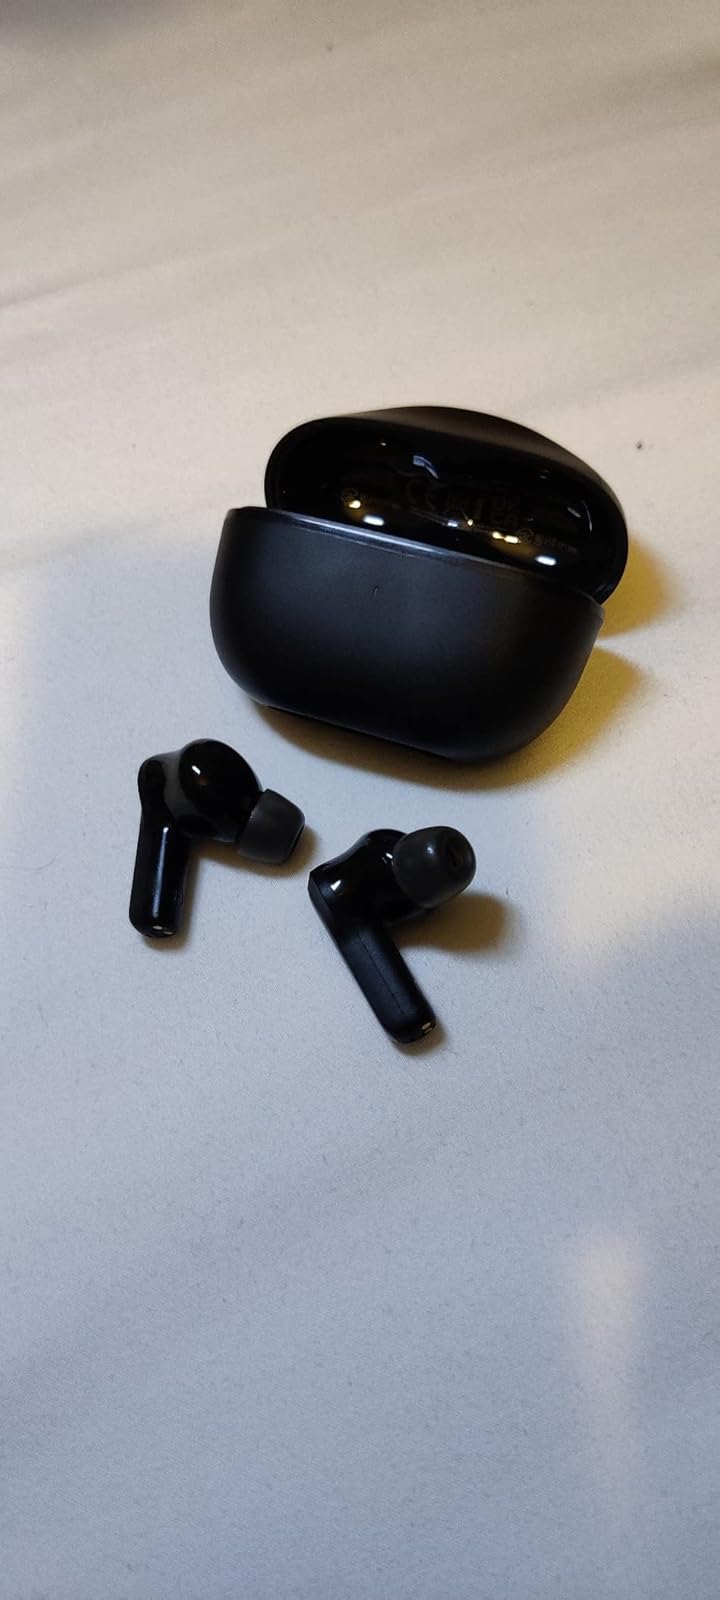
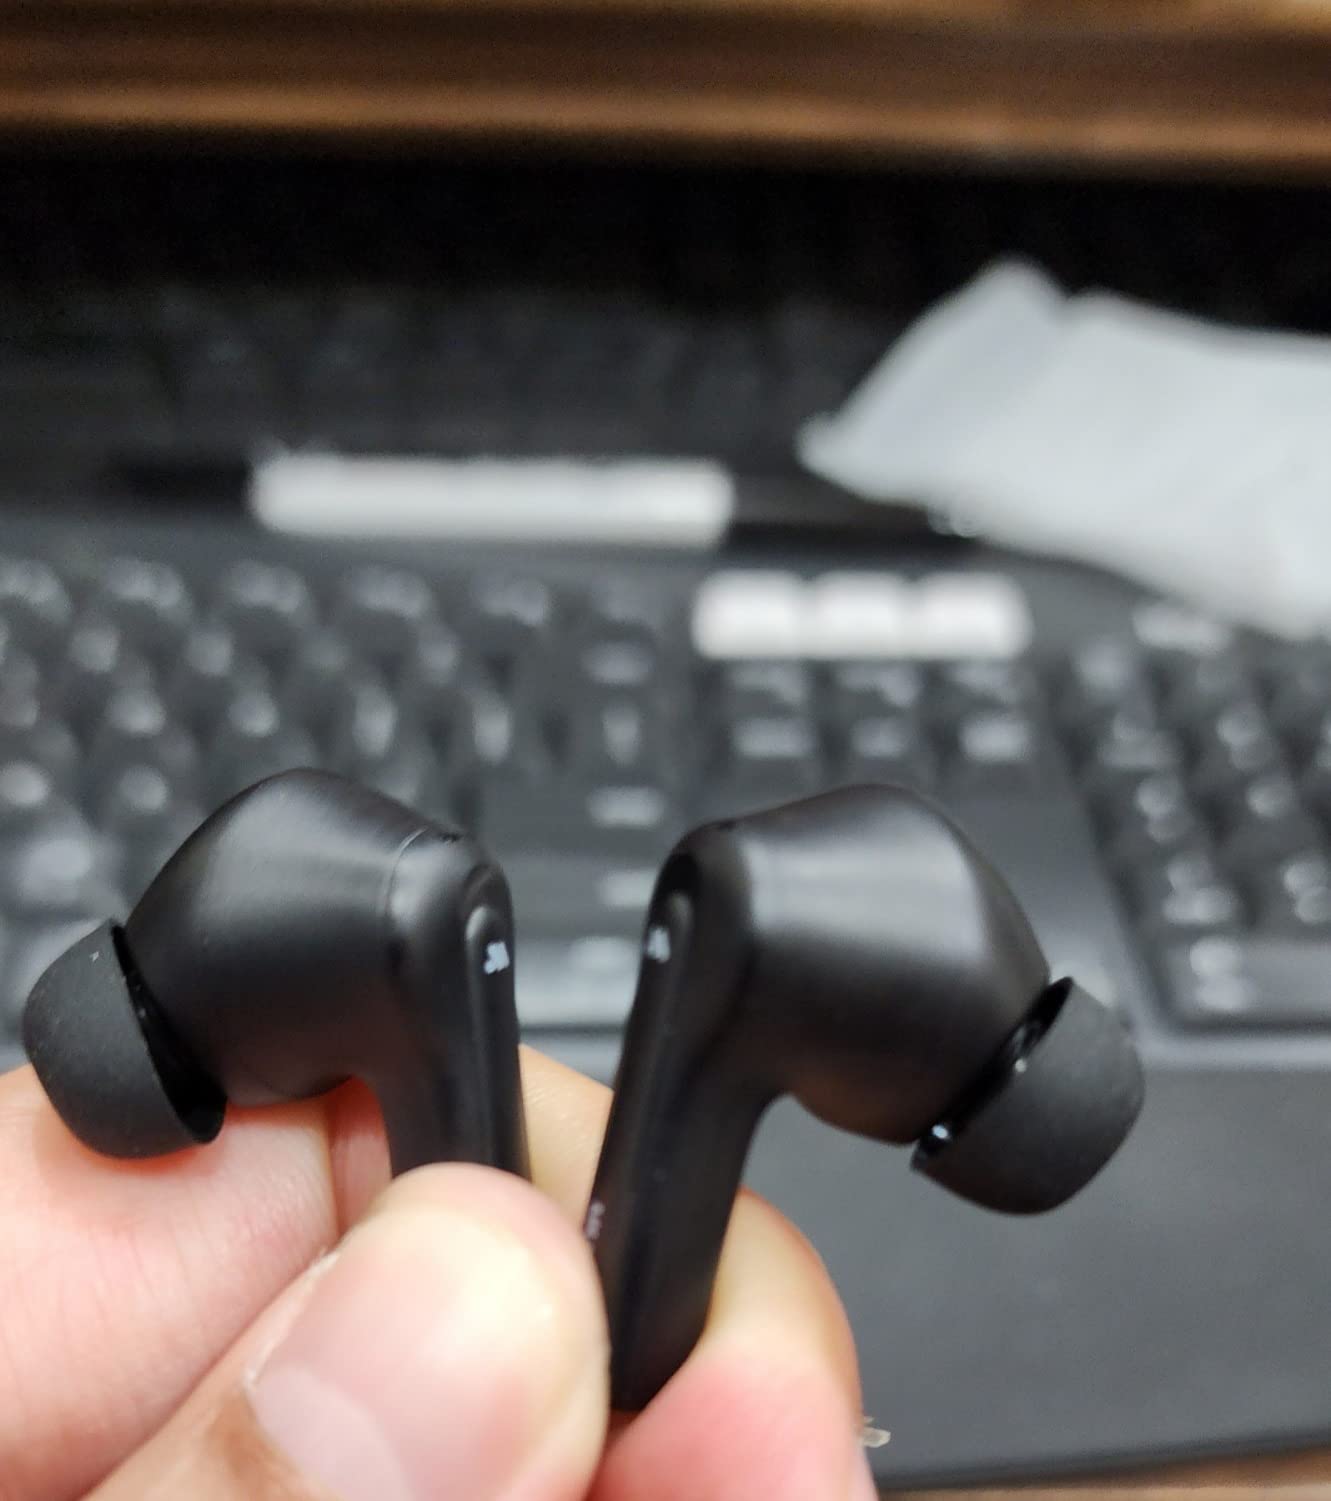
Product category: earbuds
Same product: no